War of the Aggrieved

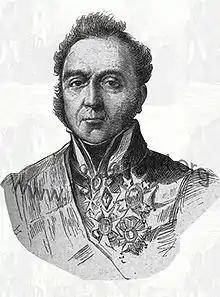
Portrait of General Carlos de España de Cominges de Couserans y de Foix, Count of Spain, who led the harsh repression against the "aggrieved".

Faced with the magnitude of the rebellion and its extension outside Catalonia, the government decided to send an army to the Principality, with the notorious absolutist Count of Spain at the head as the new captain general, replacing the Marquis of Campo Sagrado, and endowed with broad powers ―such as the power to judge the rebels in court martial without taking into account the jurisdiction of the military and clergy―, and, at the same time, to organize a visit of the king to Catalonia (where he arrived, via Valencia, at the end of September accompanied by only one minister, the "ultra" Francisco Tadeo Calomarde) to dispel any doubt about his supposed lack of freedom and to exhort the rebels to lay down their arms (the official reason was: "to examine for myself the causes that have produced the disturbances in Catalonia"). It has been affirmed that the idea that Ferdinand VII traveled to Catalonia came from the rebels themselves, who were eager to make the reasons for their rebellion known to the king personally, since they were convinced that as soon as he knew them he would change his government and policy (thus it was assured in "El Catalán Realista": "that if we have the joy of seeing the King, and that with frankness and free of Masonic ties we can speak the truth to him, everything will be calm..."). On September 28 a Manifesto of Fernando VII was made public from the Archbishop's Palace of Tarragona in which he said: